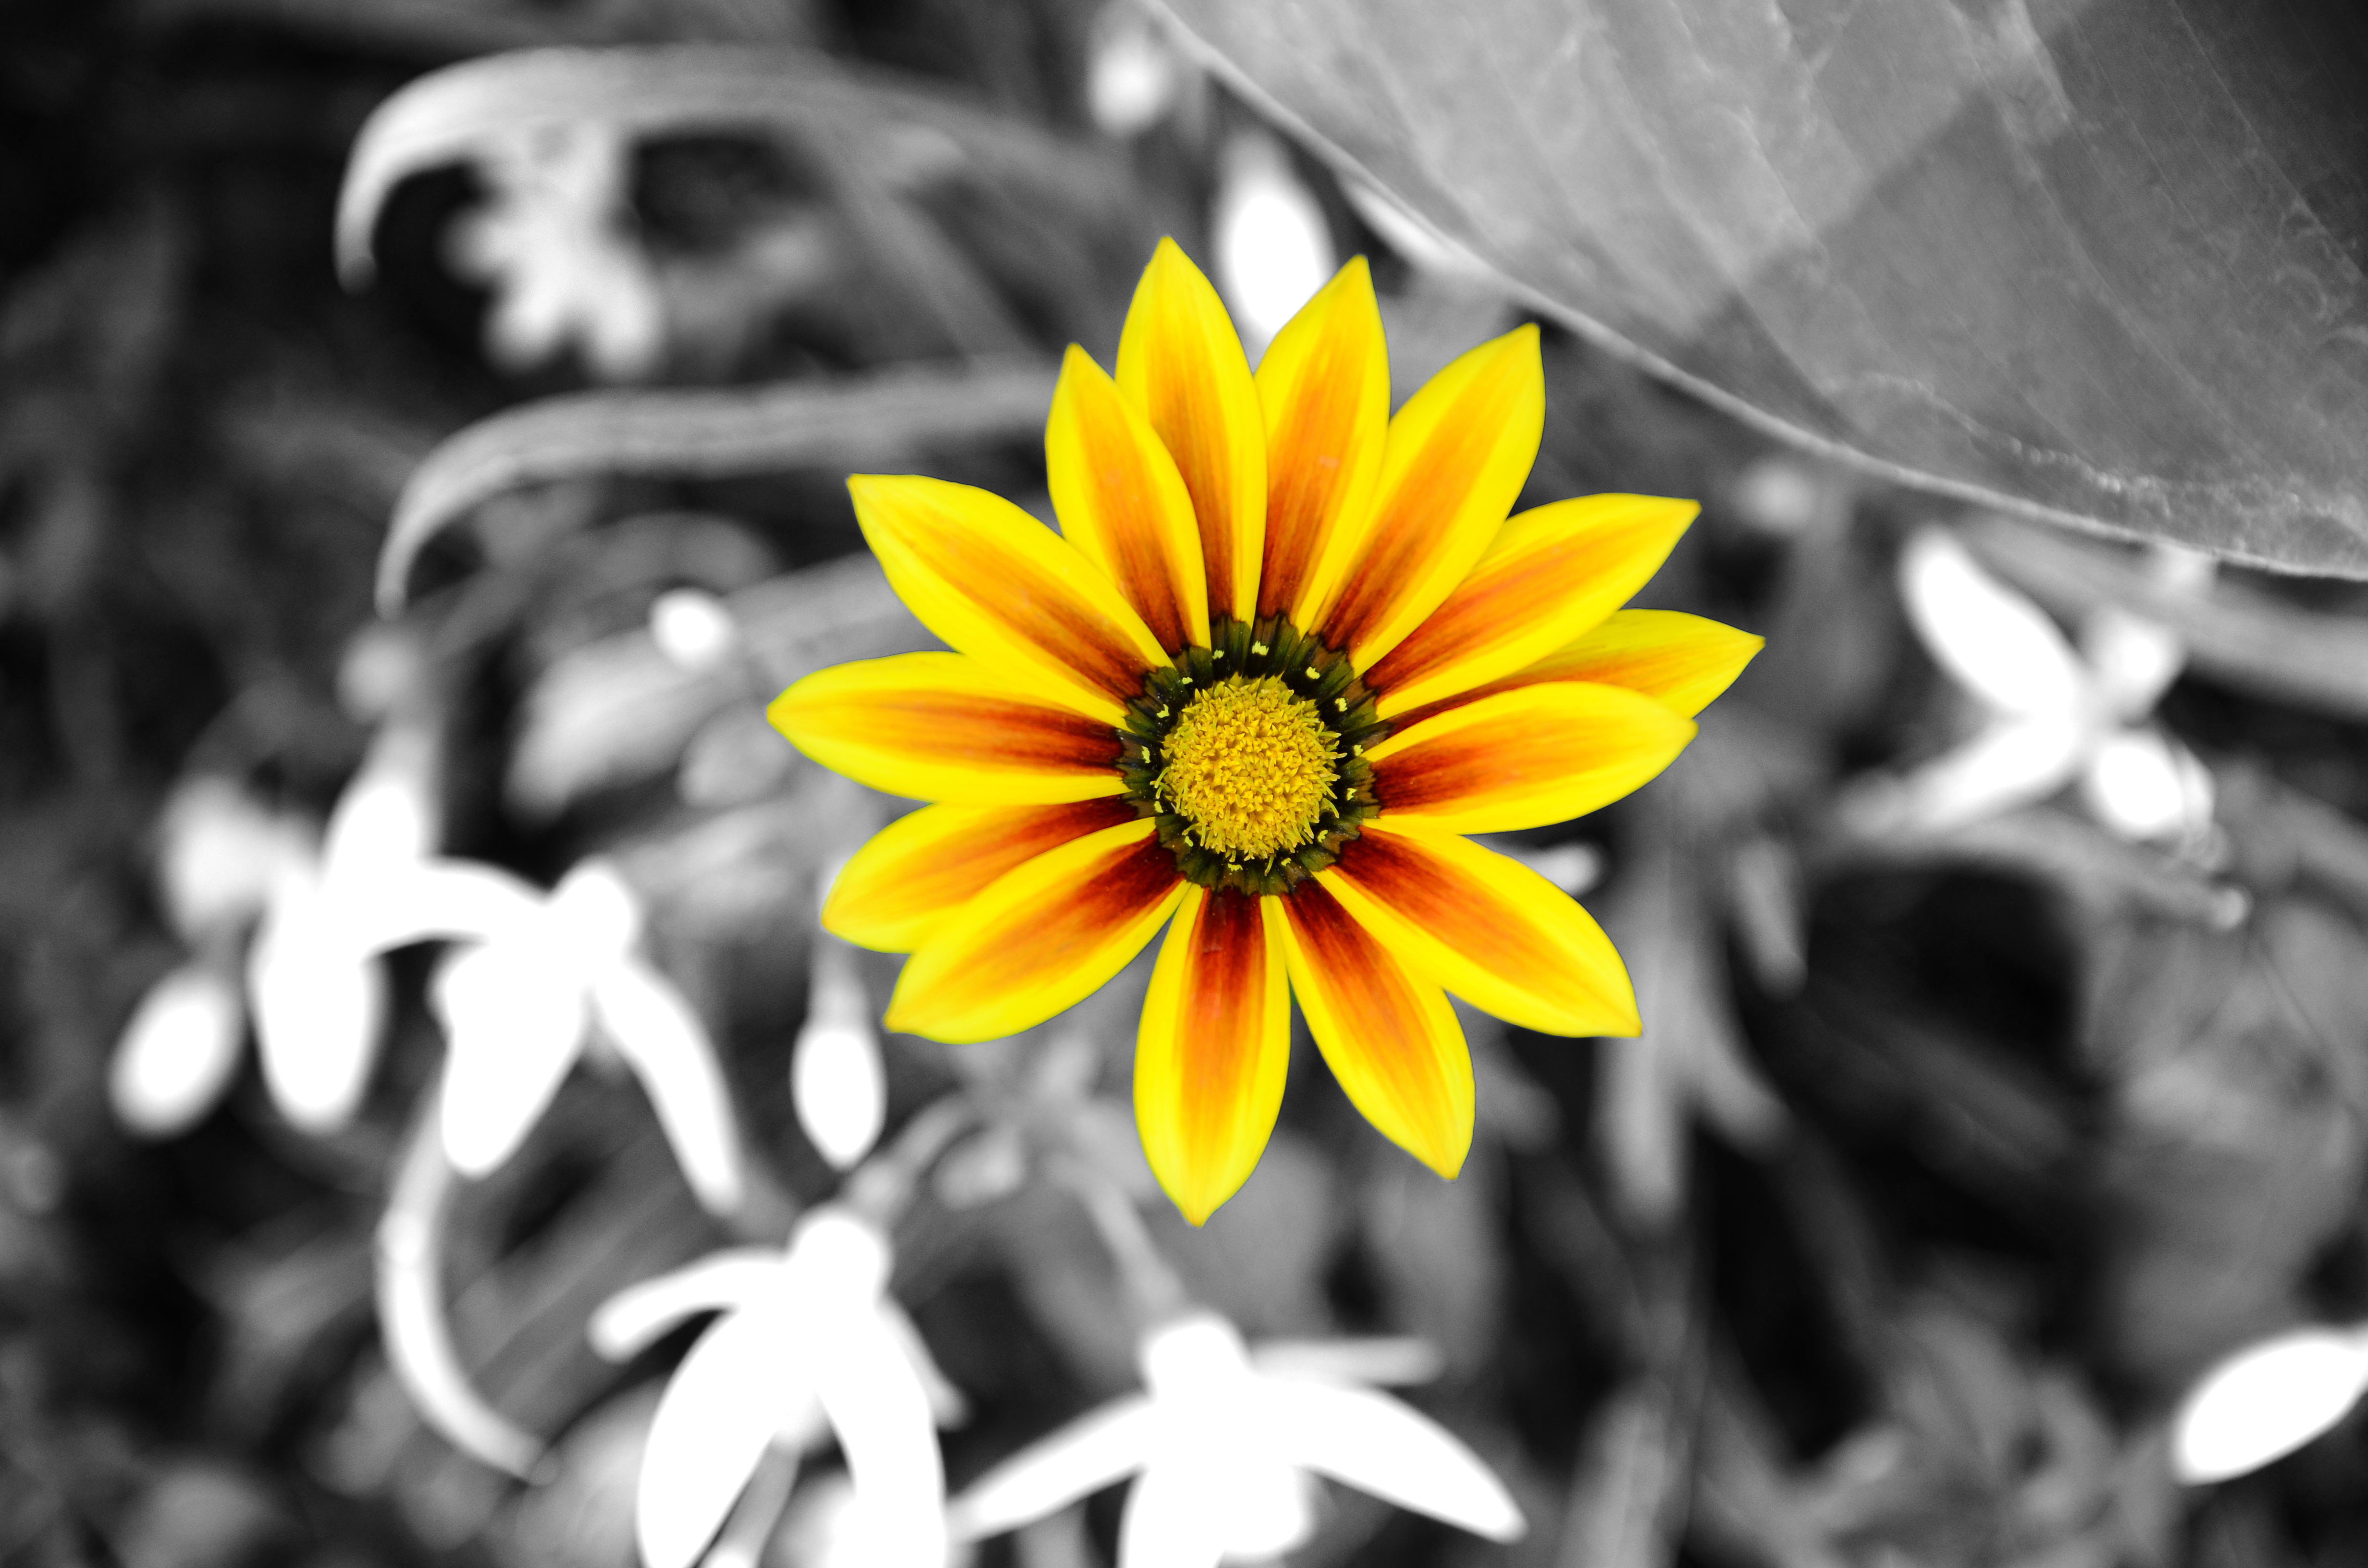
nature, bokeh, black and white, plant, photography, sunlight, flower, petal, isolated, daisy, botany, nikon, yellow, garden, monochrome, flora, wildflower, close up, free, sigma, macro photography, flowering plant, daisy family, monochrome photography